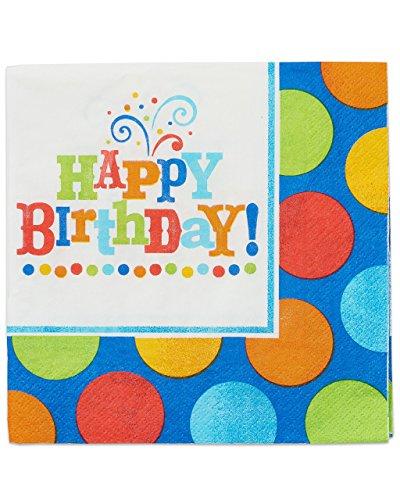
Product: American Greetings Birthday Fever Fun Party Supplies, Paper Lunch Napkins (16-Count)
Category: Toys & Games | Party Supplies | Party Tableware | Napkins
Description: Perfect American Greetings party supplies for a kid's birthday party or any party.
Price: $10.45
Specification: ProductDimensions:0x6.5x6.5inches|ItemWeight:0.32ounces|ShippingWeight:2.88ounces(Viewshippingratesandpolicies)|ASIN:B00767MW4C|Itemmodelnumber:013051299378|Manufacturerrecommendedage:5yearsandup